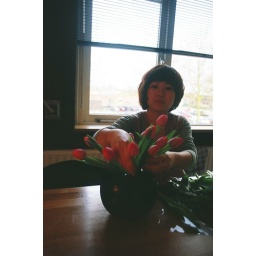
Giethoorn boat trip 4.8 x chilly sheep picnic in the car